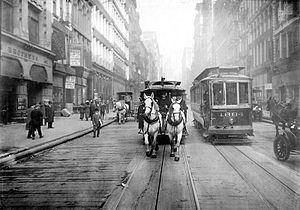
Alexandre François Augustin Liautard est un vétérinaire français né le 15 février 1835 à Paris et décédé le 20 avril 1918 à Bois-Jérôme-Saint-Ouen. Diplômé de l’École nationale vétérinaire de Toulouse en 1856, il émigra aux États-Unis en 1859 pour exercer sa profession de vétérinaire praticien à New York jusqu’en 1900, date à laquelle il revint en France où il prit sa retraite.